U Thant

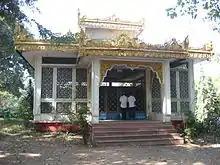
Thant's tomb, Shwedagon Pagoda Road, Rangoon

He was criticized in the US and Israel for agreeing to pull UNEF troops out of the Sinai in 1967 in response to a request from Egyptian president Gamal Abdel Nasser. The Permanent Representative of Egypt had informed Thant that the Egyptian government had decided to terminate UNEF's presence in the Sinai and the Gaza Strip, and requested steps that would withdraw the force as soon as possible, which Thant was obligated to accept. The UN afterwards stated, "Because Israel refused to accept UNEF on its territory, the Force had to be deployed only on the Egyptian side of the border, and thus its functioning was entirely contingent upon the consent of Egypt as the host country. Once that consent was withdrawn, its operation could no longer be maintained." Thant, by flying to Cairo in a last-minute peace effort, tried to persuade Nasser not to go to war with Israel.